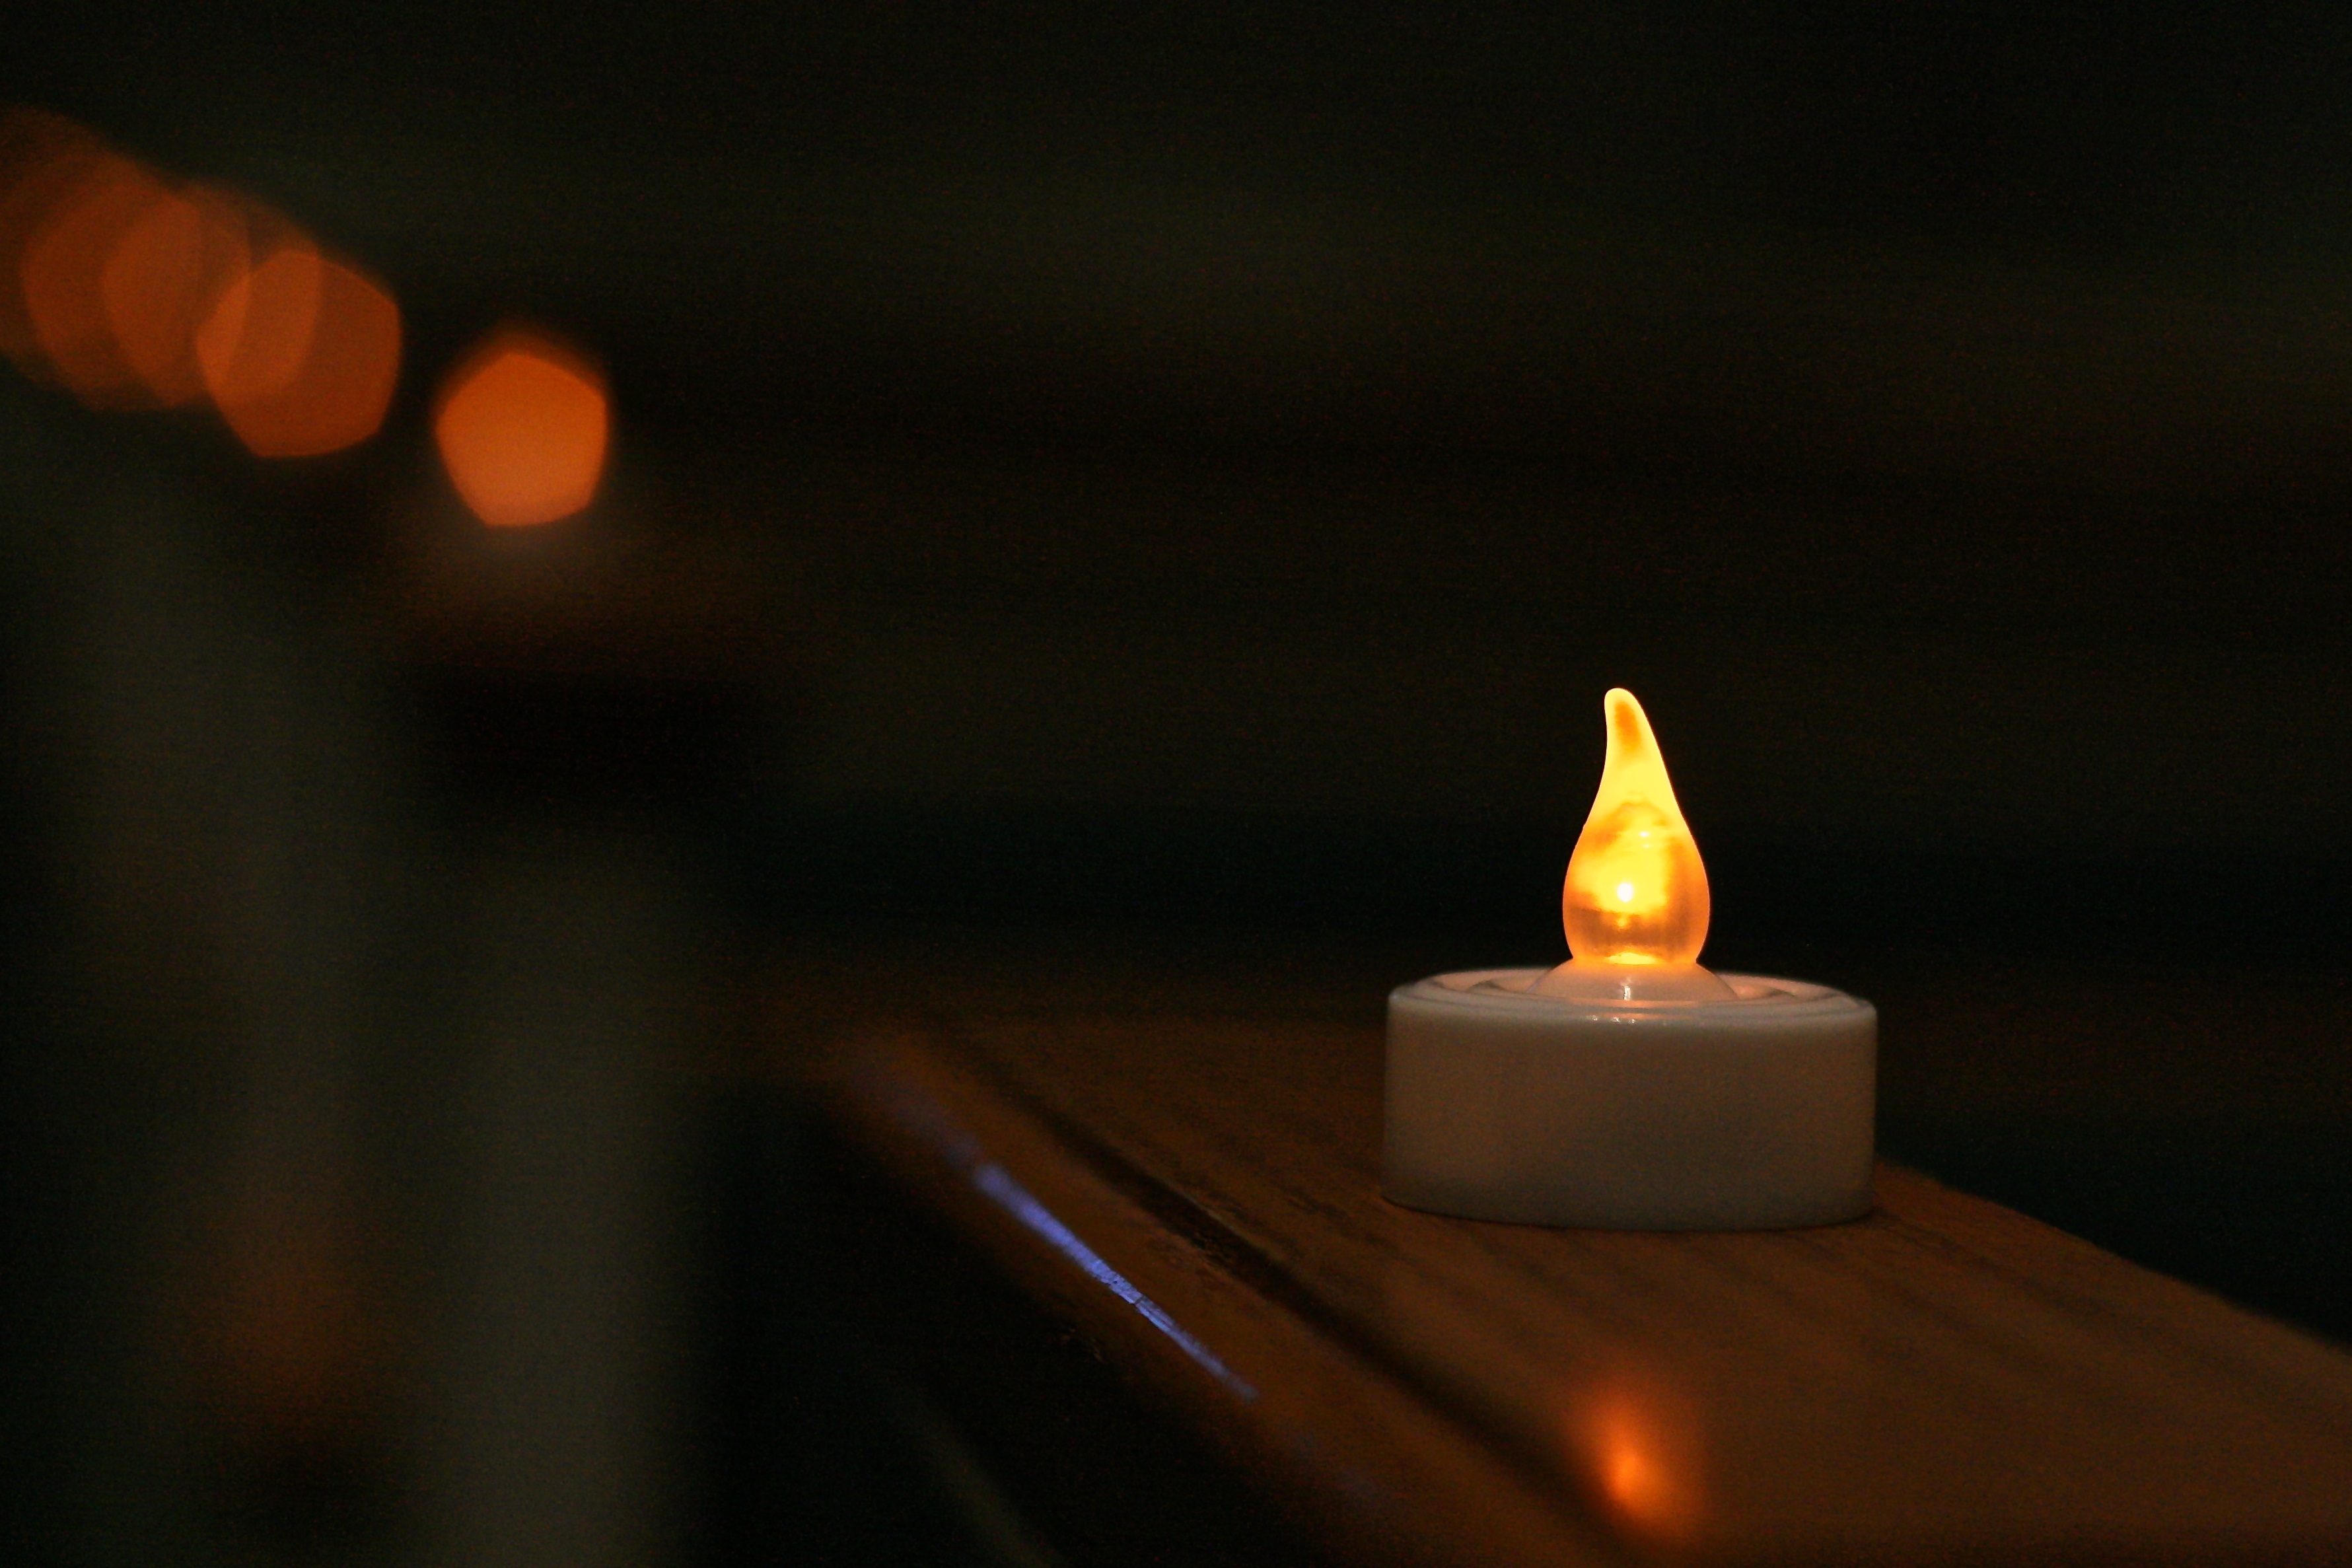
light, night, reflection, flame, fire, darkness, church, yellow, candle, christmas, lighting, macro photography, artificial candle